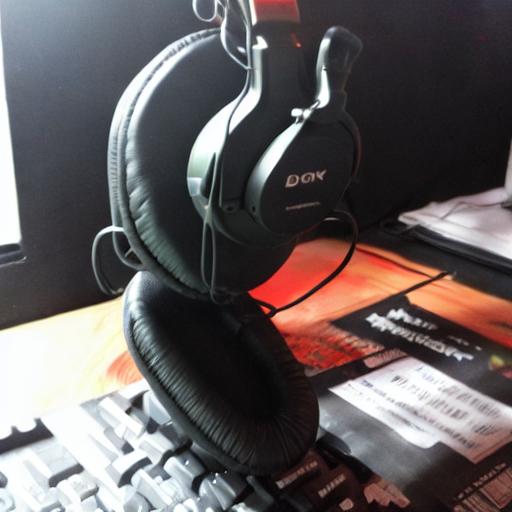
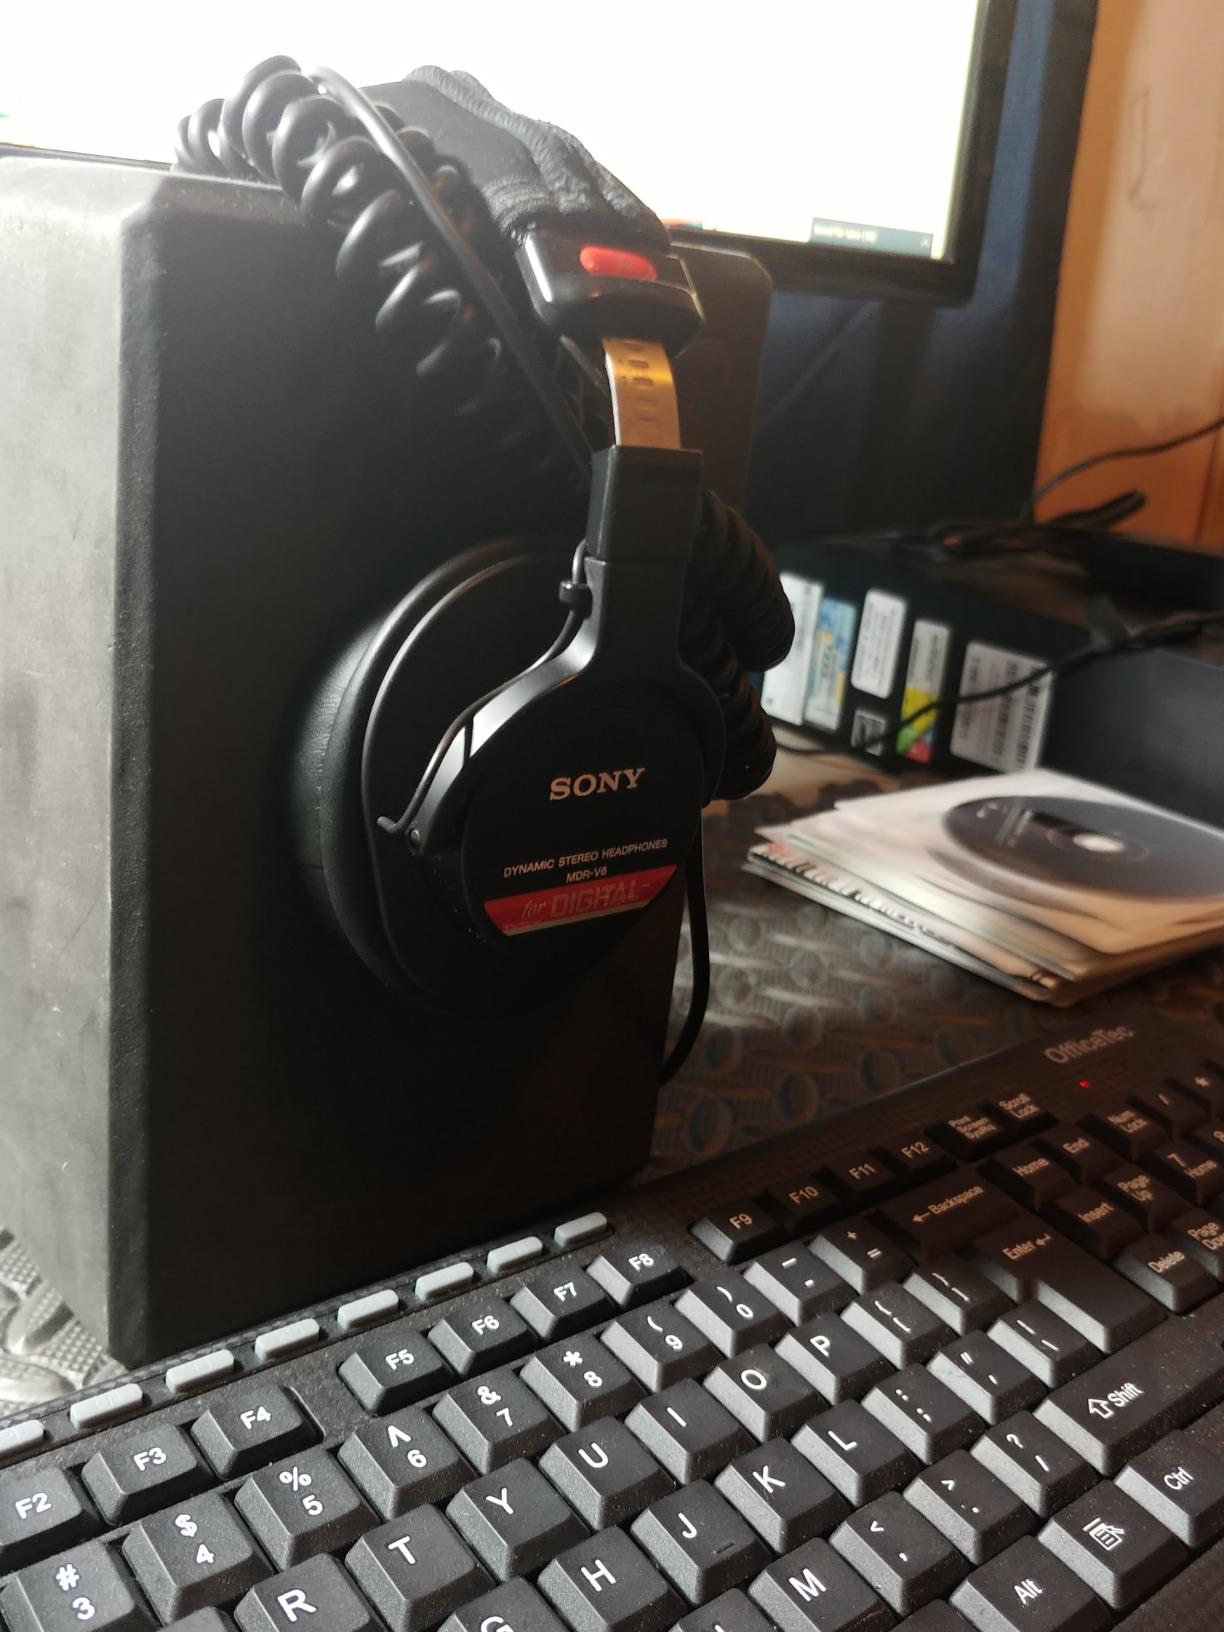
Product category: headphones
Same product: no